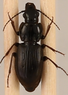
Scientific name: Pterostichus pensylvanicus
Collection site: Bartlett Experimental Forest NEON (BART), plot BART_081